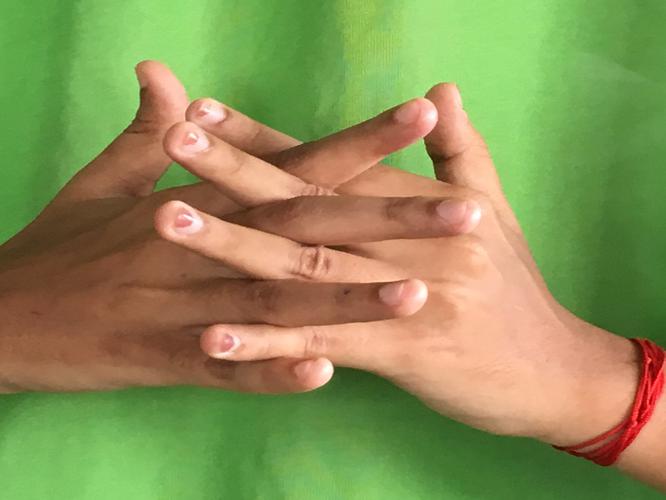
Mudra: Karkatta
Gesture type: double_hand